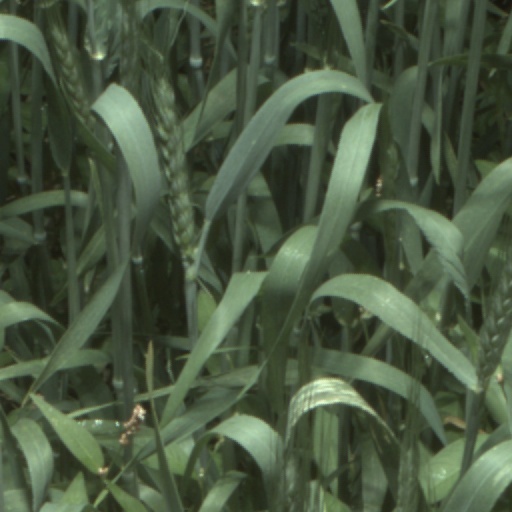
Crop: wheat